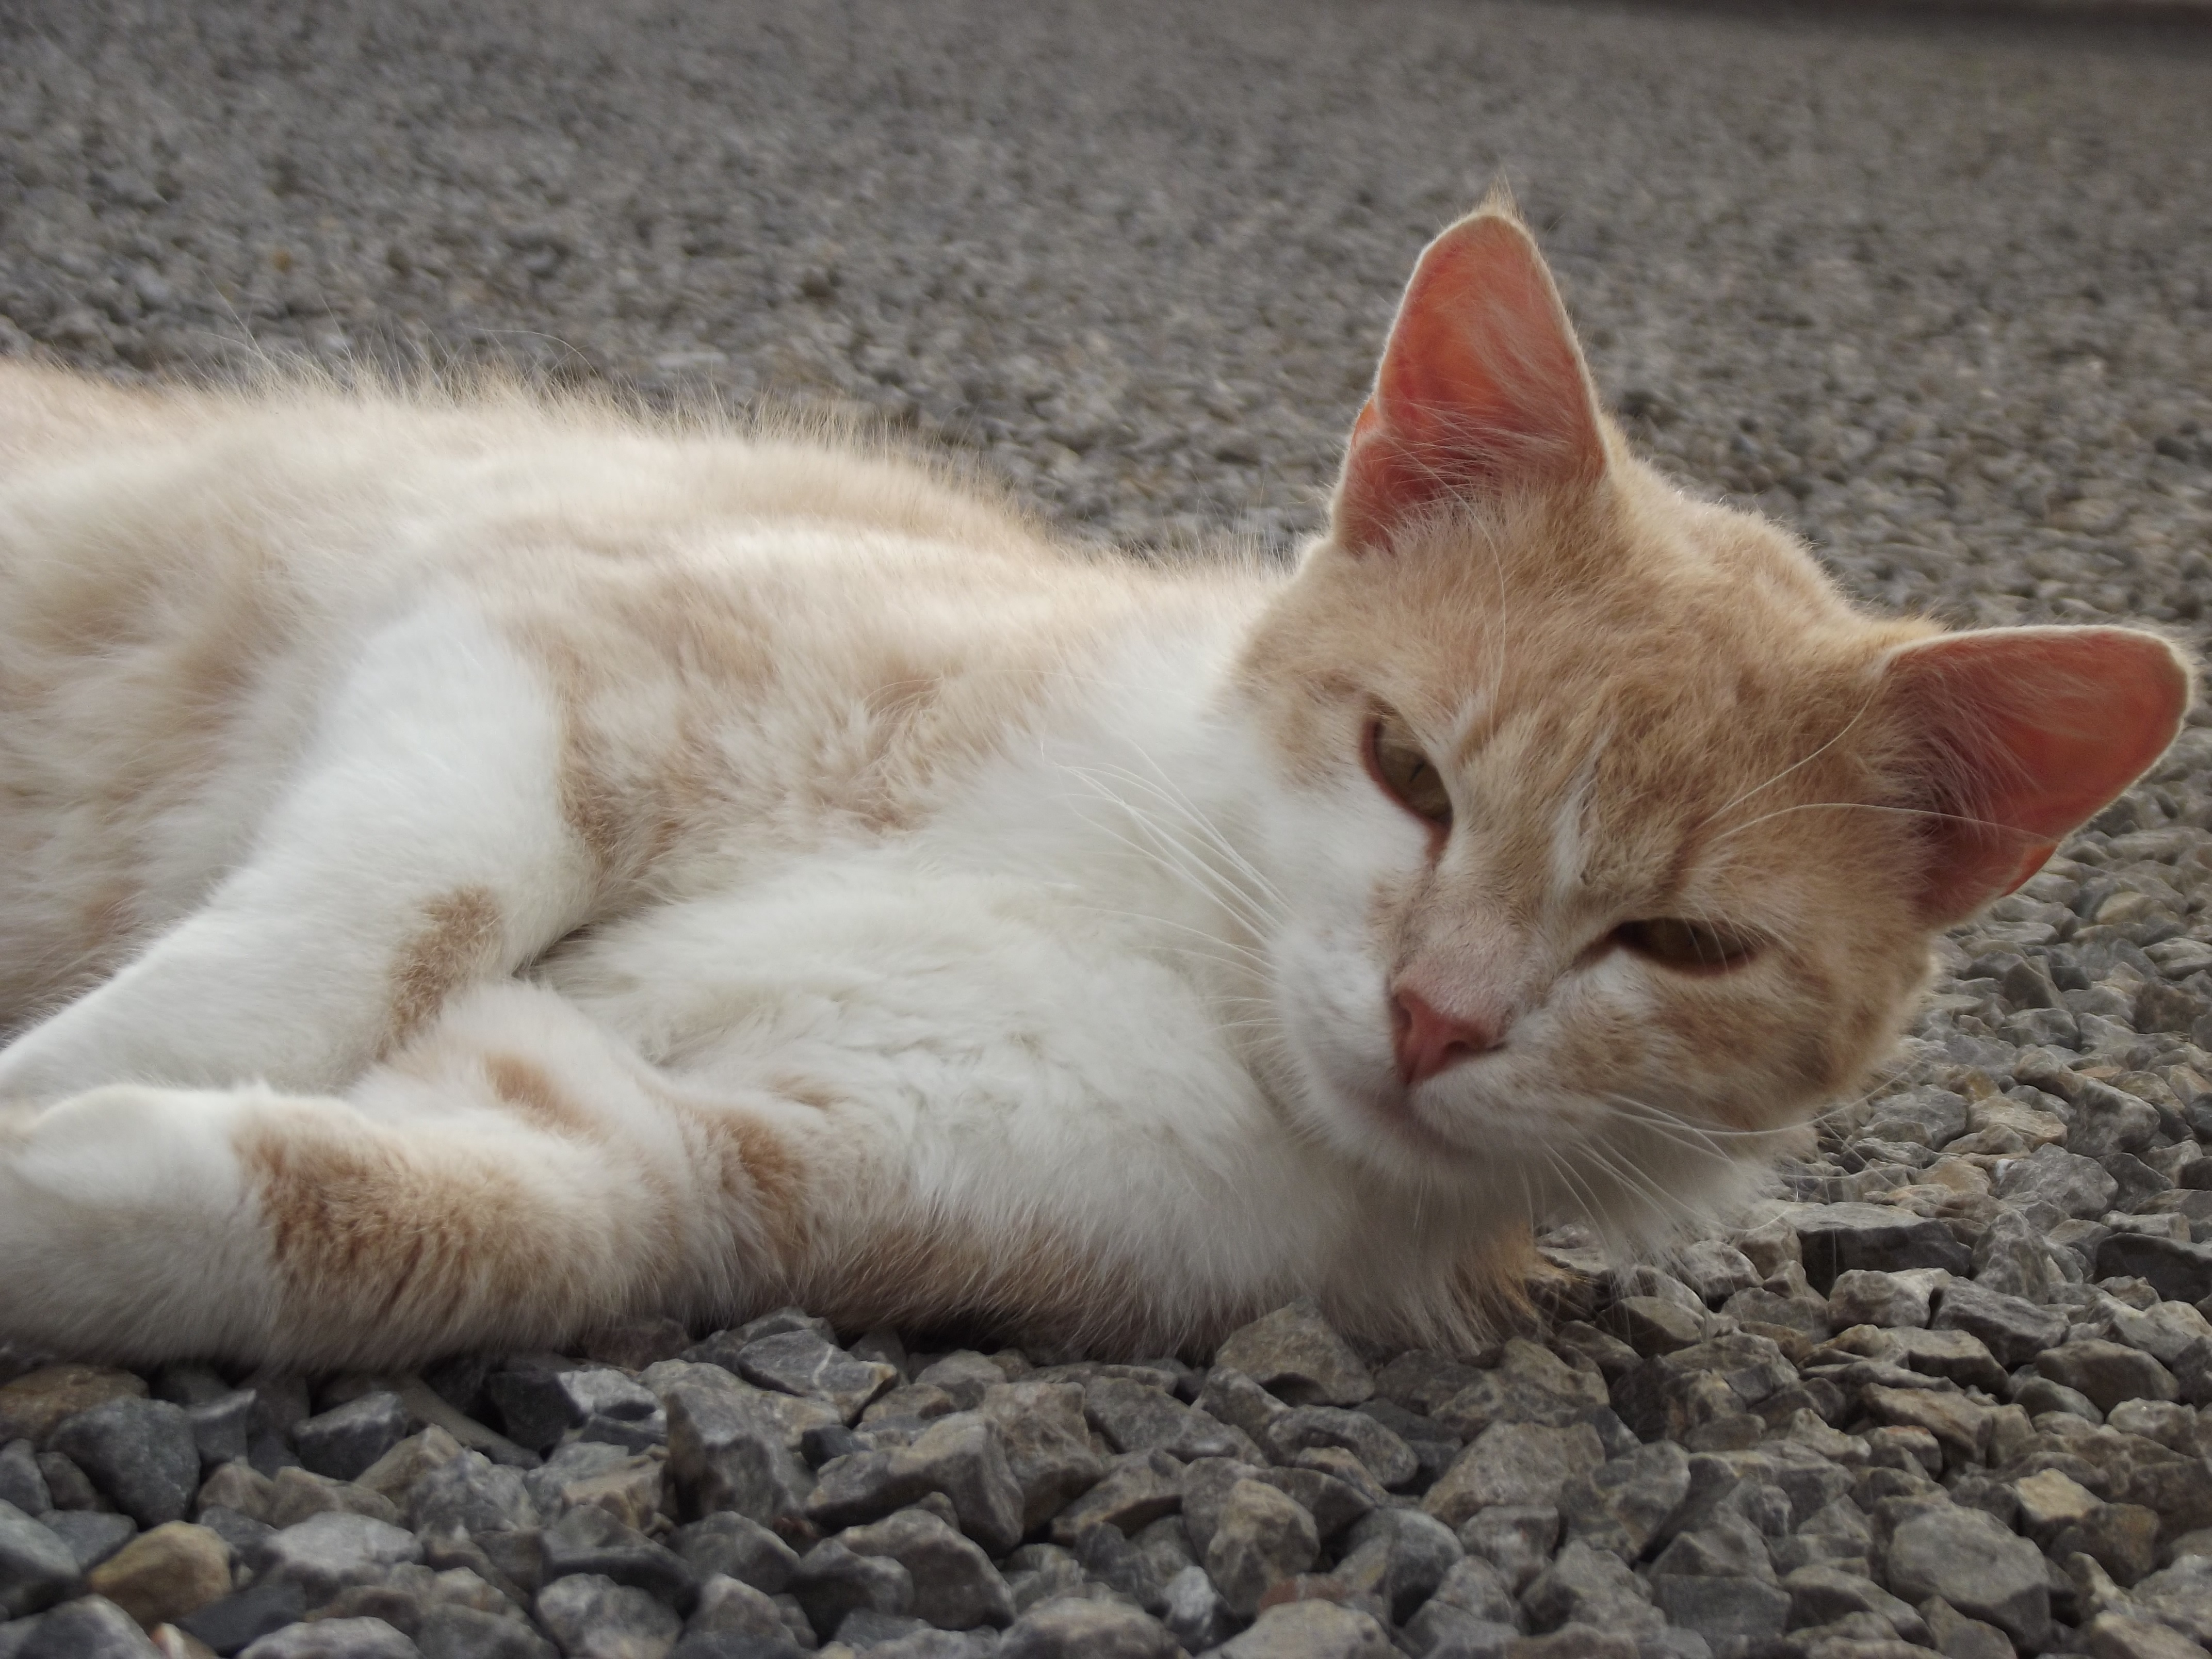
animal, fur, kitten, cat, rest, fauna, whiskers, snout, tomcat, rudy, european shorthair, laziness, small to medium sized cats, cat like mammal, domestic short haired cat, aegean cat